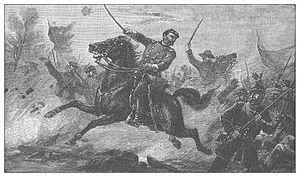
La bataille de Cedar Creek ou bataille de Belle Grove qui eut lieu le 19 octobre 1864, fut l'une des dernières et plus décisives batailles des campagnes de la vallée de Shenandoah de 1864 lors de la guerre de Sécession.